Book of Joshua

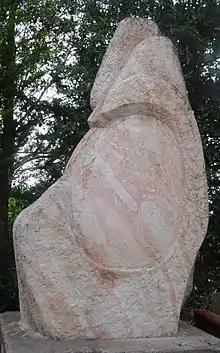
""Sun, stand thou still upon Gibeon"" (sculpture by Shmuel Bar-Even)

The prevailing scholarly view is that Joshua is not a factual account of historical events. The apparent setting of Joshua in the 13th century BC corroborates with the Bronze Age Collapse, which was indeed a time of widespread city-destruction. However, with a few exceptions (Hazor, Lachish), the destroyed cities are not the ones the Bible associates with Joshua, and the ones it does associate with him show little or no sign of even being occupied at the time. The archaeological evidence shows that Jericho and Ai were not occupied in the Near Eastern Late Bronze Age, although recent excavations at Jericho have questioned this.